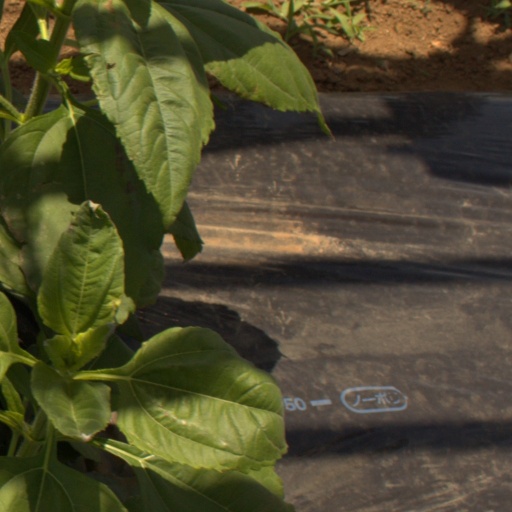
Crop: Jerusalem artichoke